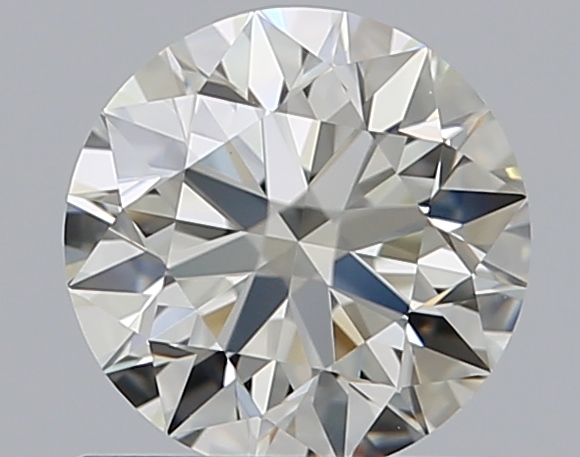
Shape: round
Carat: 0.8
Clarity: VS1
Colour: L
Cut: EX
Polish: EX
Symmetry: EX
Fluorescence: F
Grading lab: GIA
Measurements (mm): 5.91 x 5.93 x 3.71